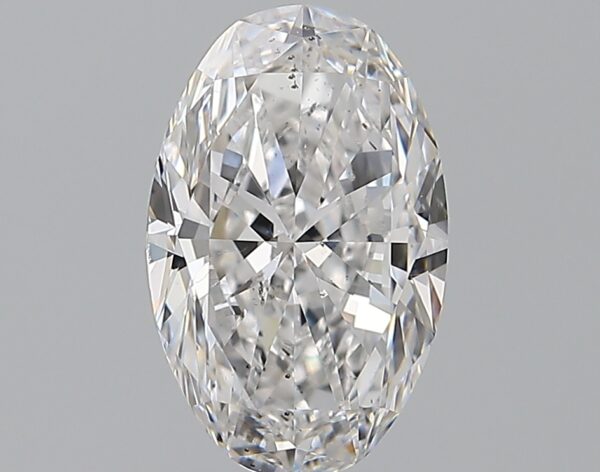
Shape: oval
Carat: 2
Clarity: SI1
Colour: D
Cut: EX
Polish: EX
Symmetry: VG
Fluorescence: N
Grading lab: GIA
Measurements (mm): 10.53 x 6.66 x 4.1